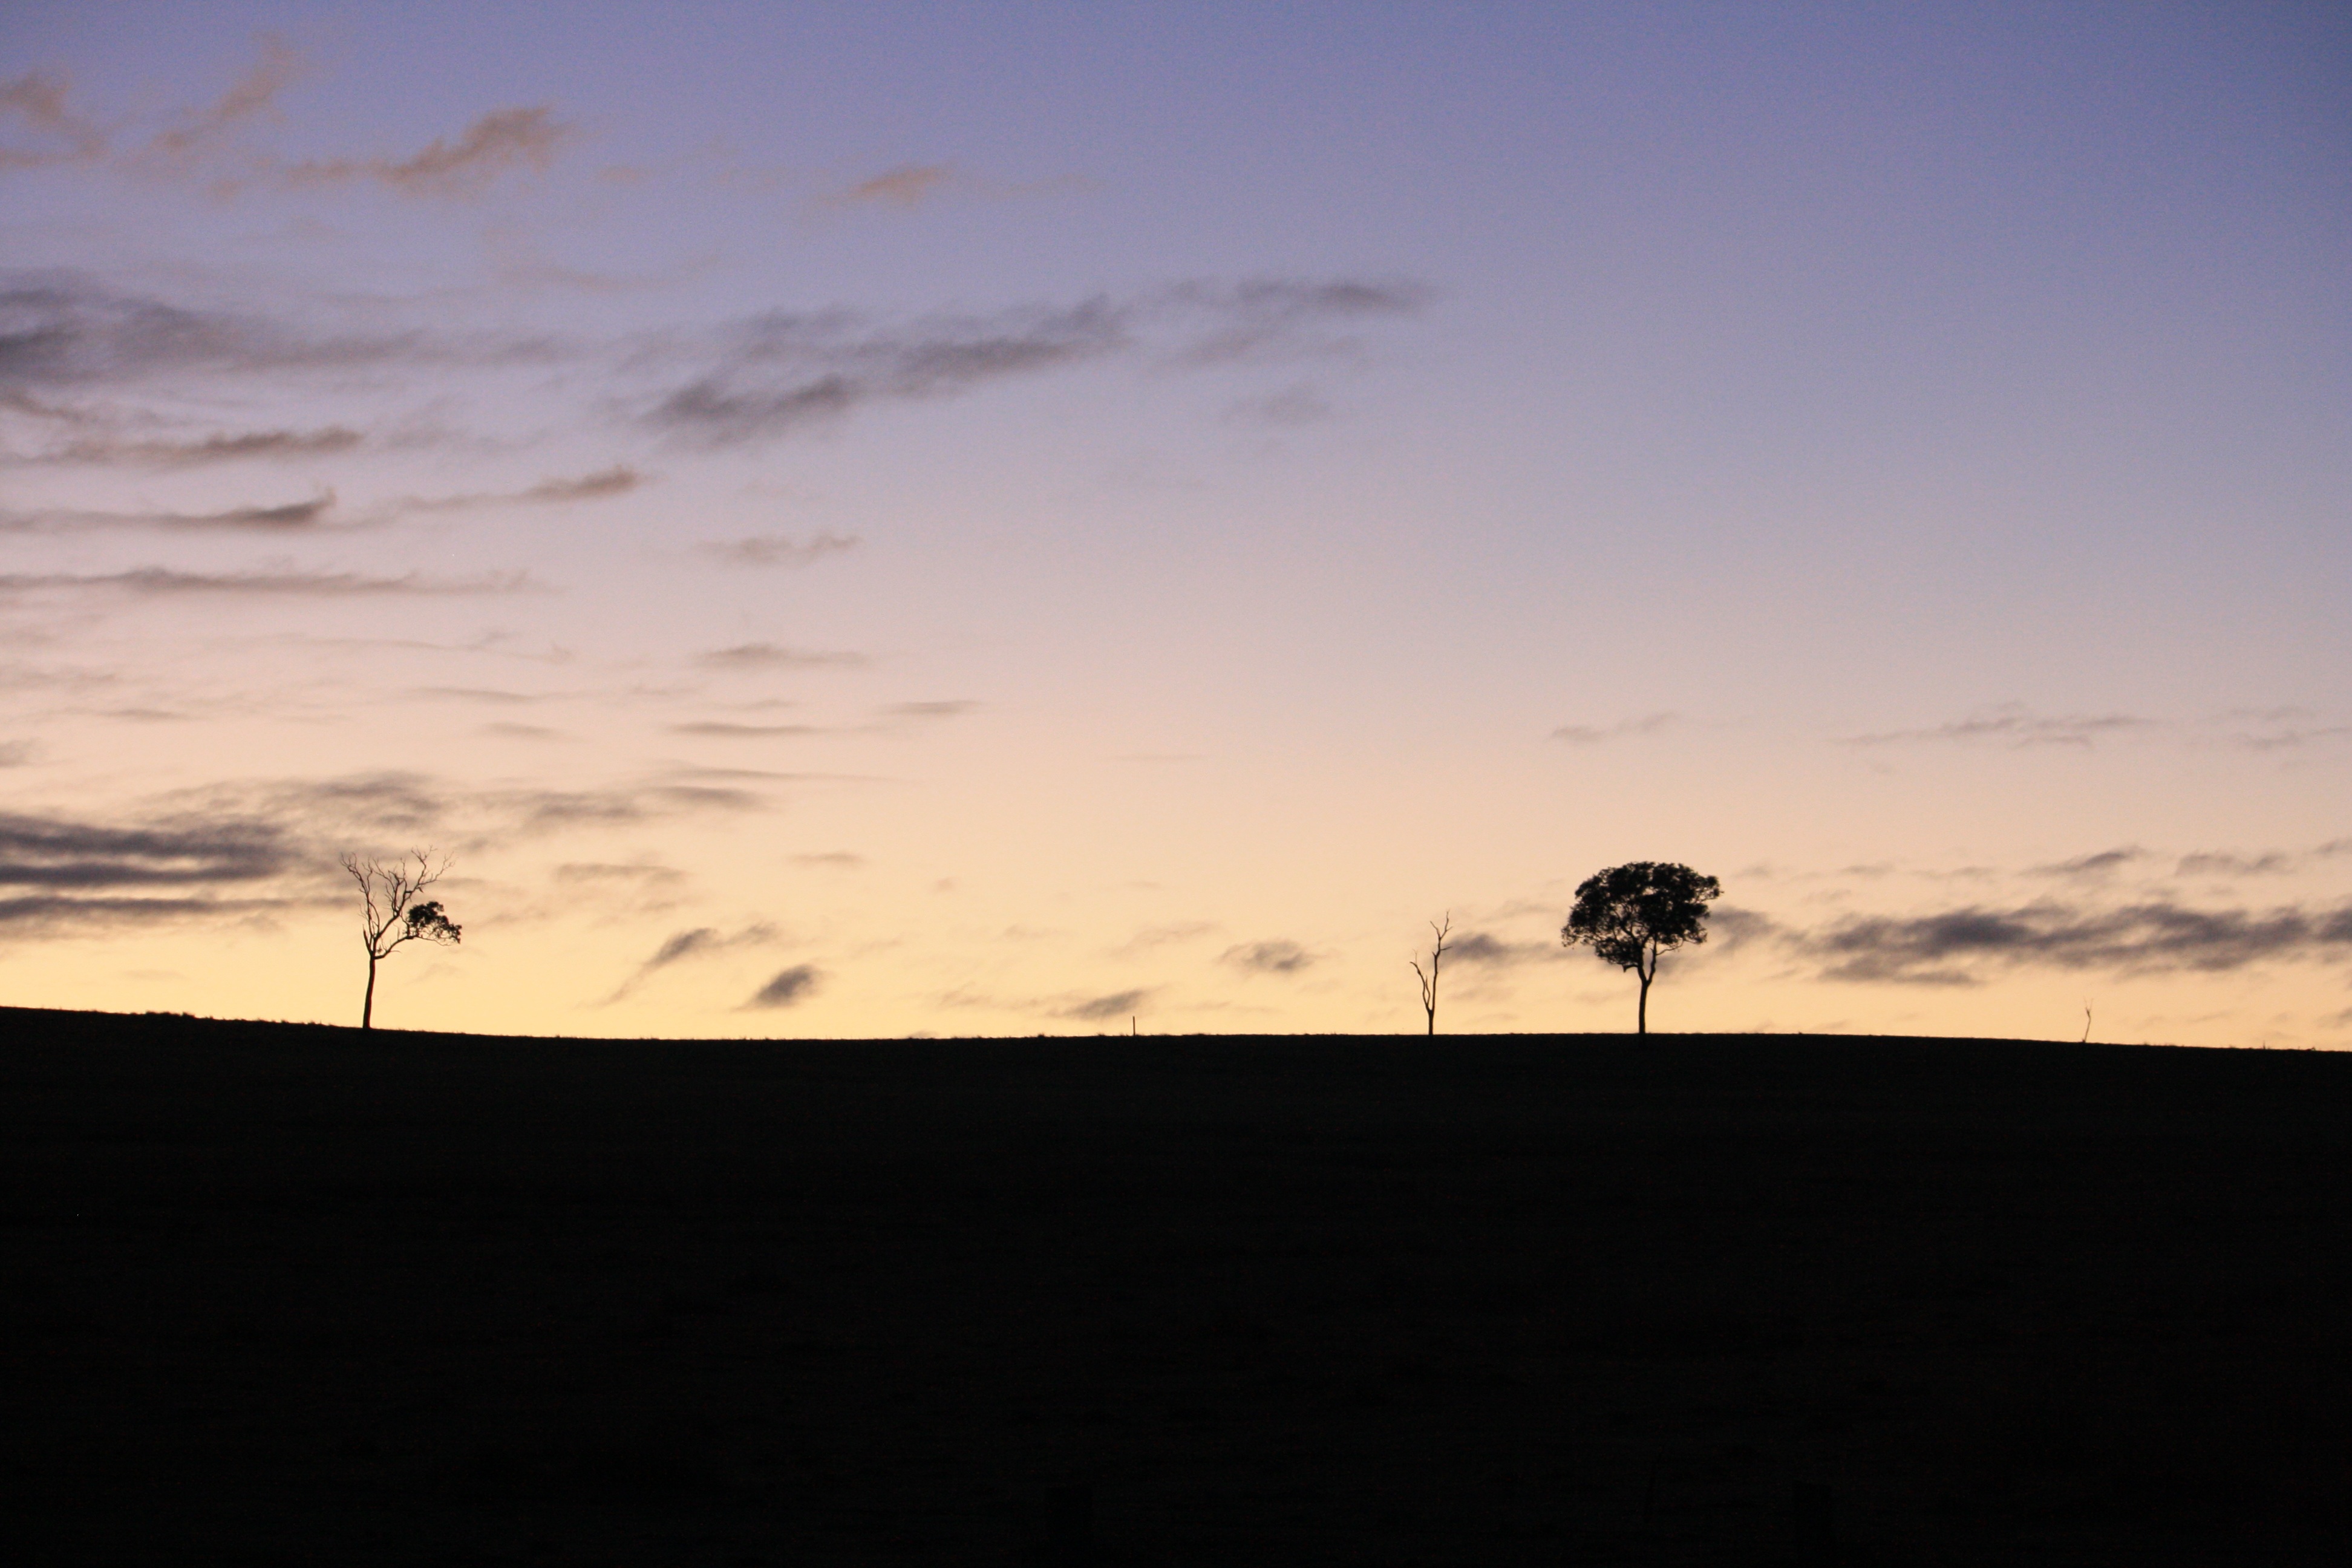
landscape, sea, tree, nature, outdoor, sand, horizon, silhouette, cloud, sky, sun, sunrise, sunset, sunlight, morning, hill, dawn, dusk, evening, rural, orange, flight, atmospheric phenomenon, atmosphere of earth